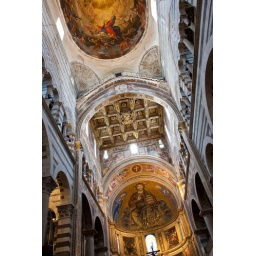
This is a shot from the floor of the Cathedral at Pisa. That tiny black spot near the top of the picture is a door!!!